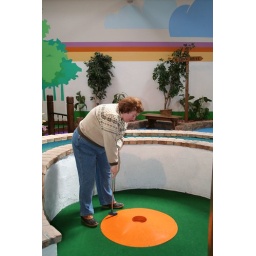
This was an odd hole, with a big plastic hill all around it.